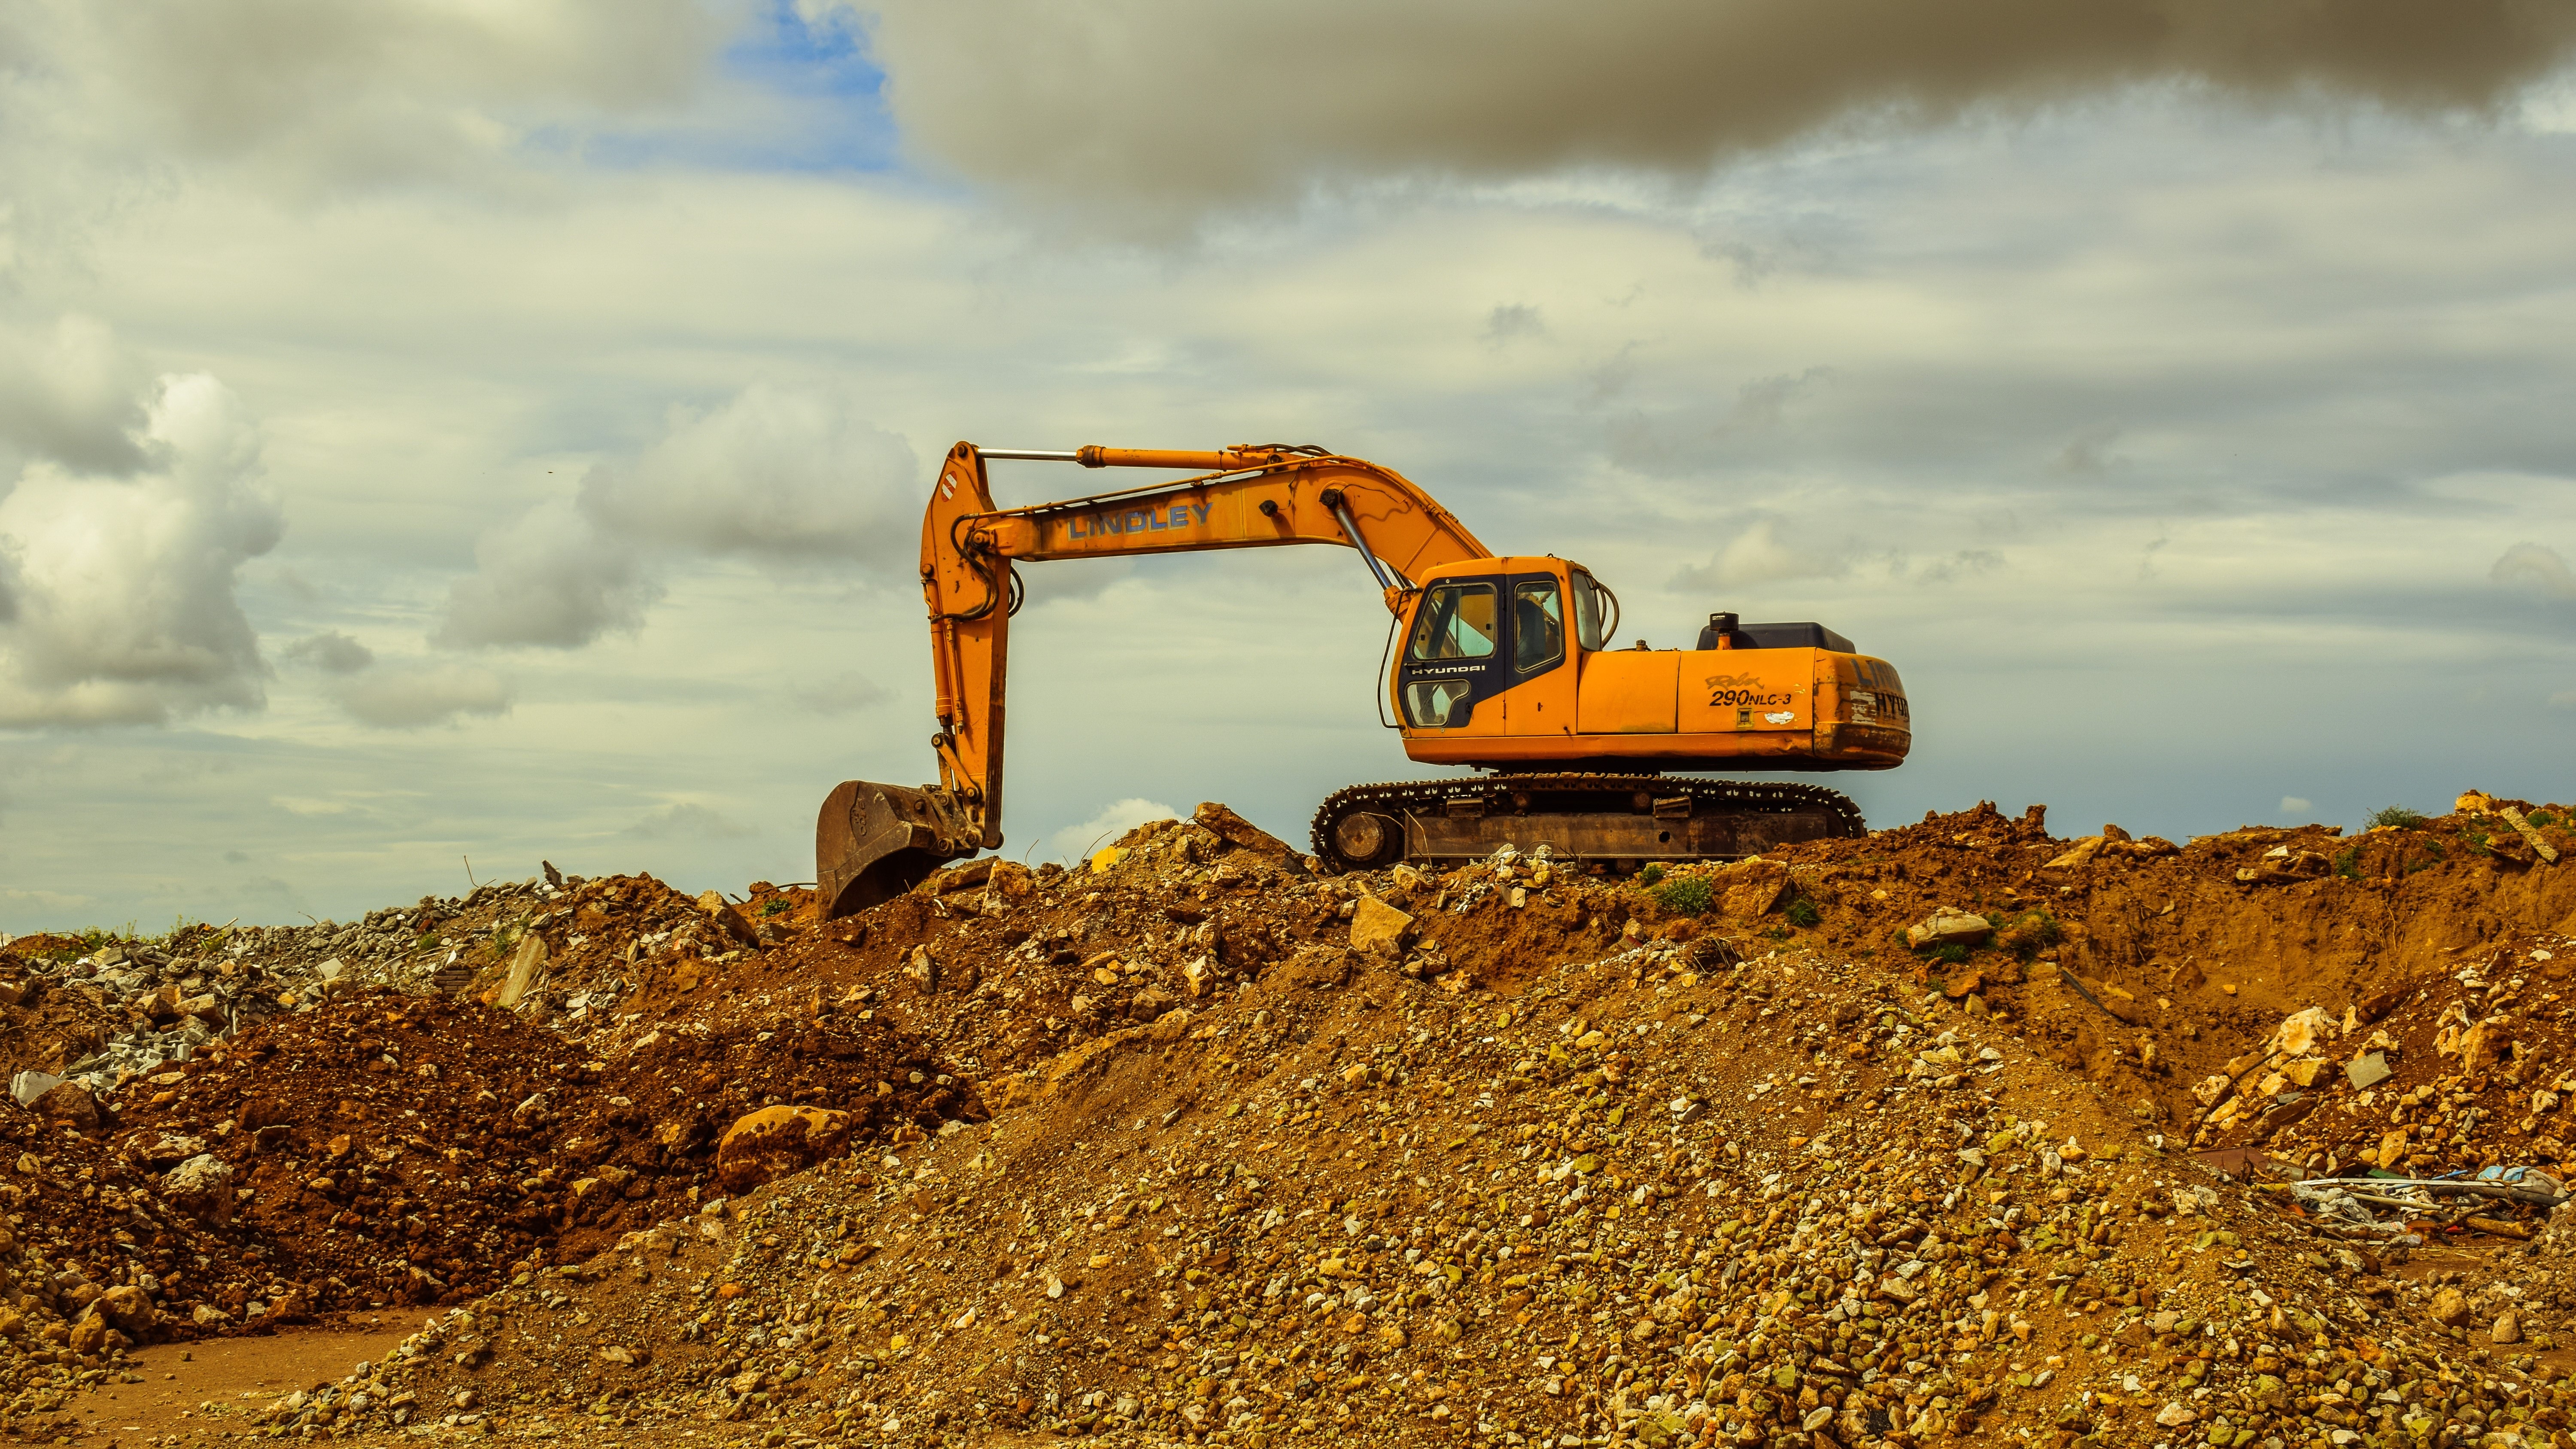
landscape, sand, rock, field, asphalt, vehicle, equipment, soil, machinery, yellow, material, bulldozer, excavator, debris, heavy machine, construction equipment, off roading